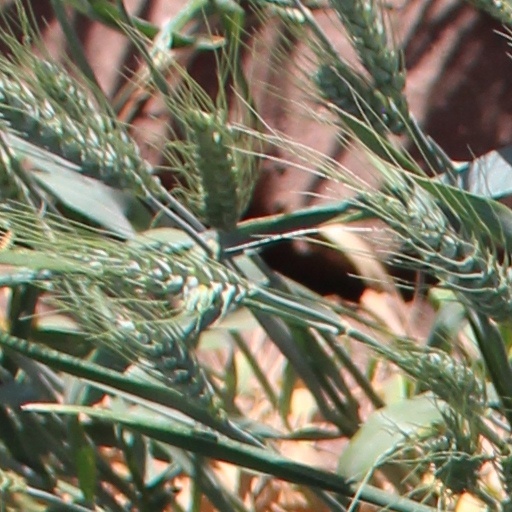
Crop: wheat